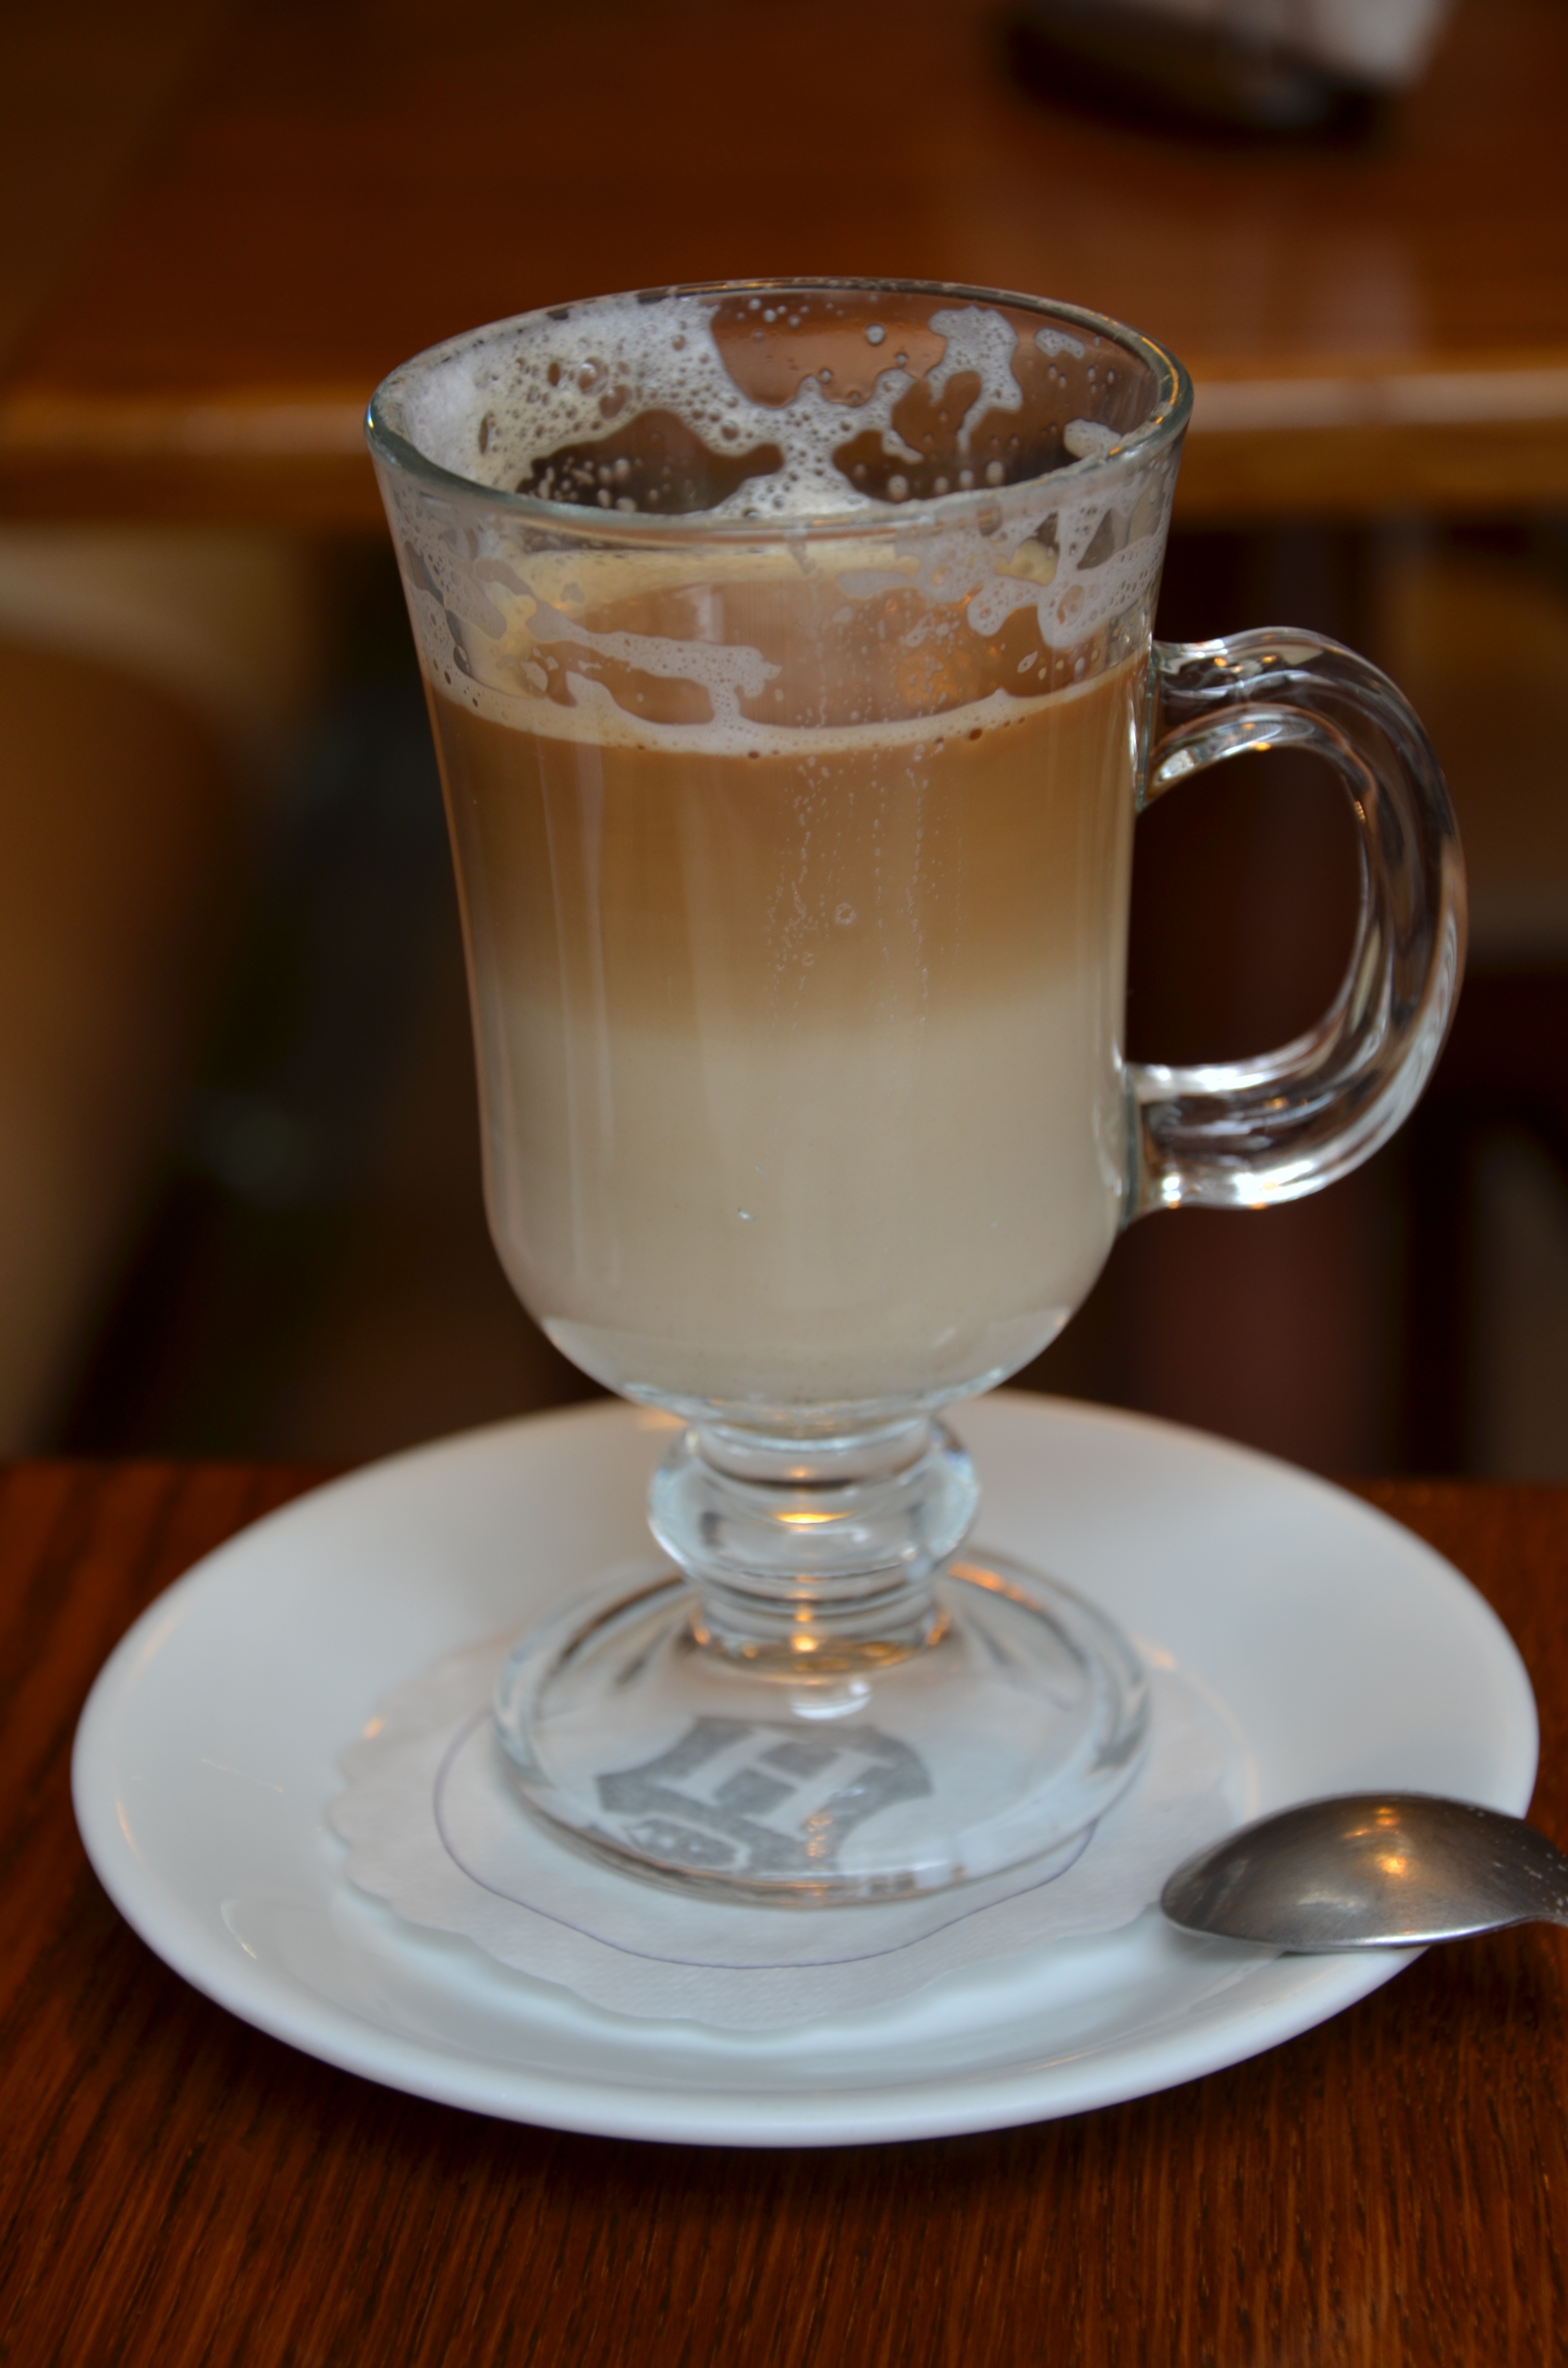
cafe, coffee, latte, food, produce, drink, espresso, cafeteria, coffee break, flavor, the drink, caf au lait, irish coffee, caff macchiato